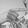
ASL letter: G